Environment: real
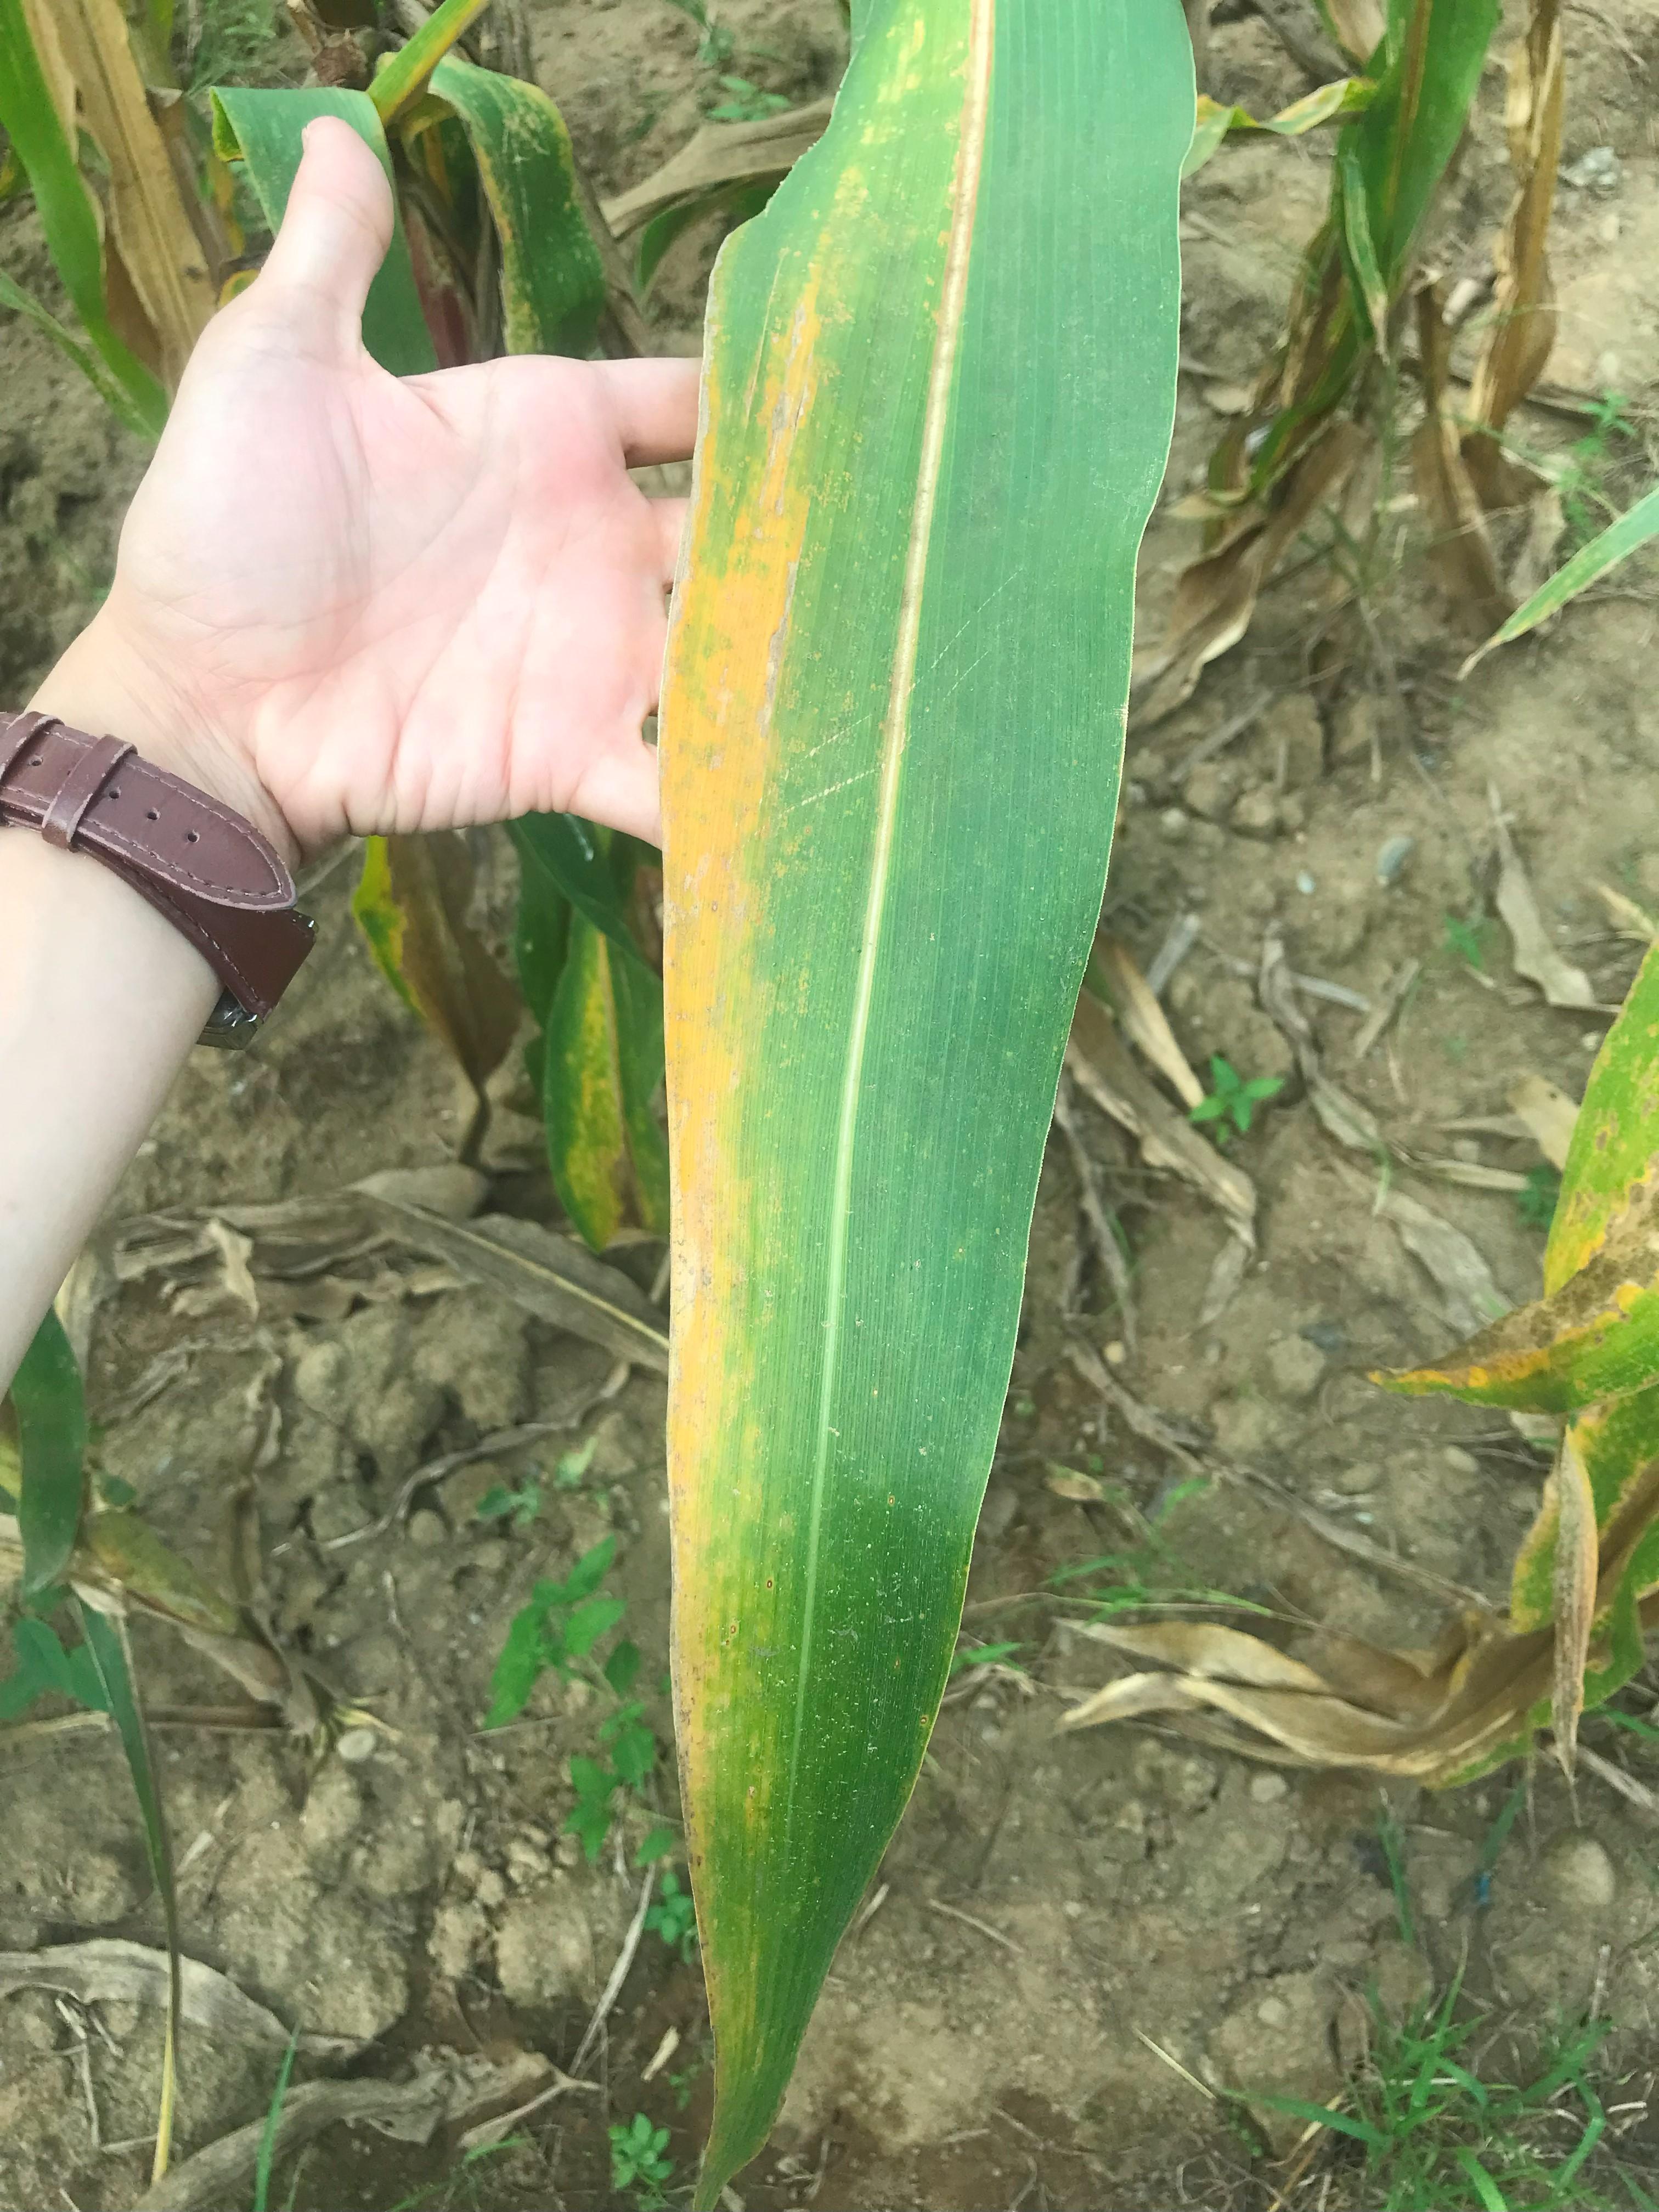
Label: potassium_deficiency